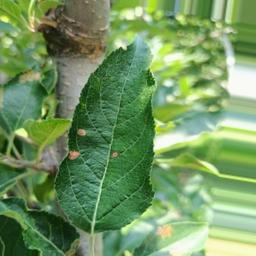
Label: Alternaria